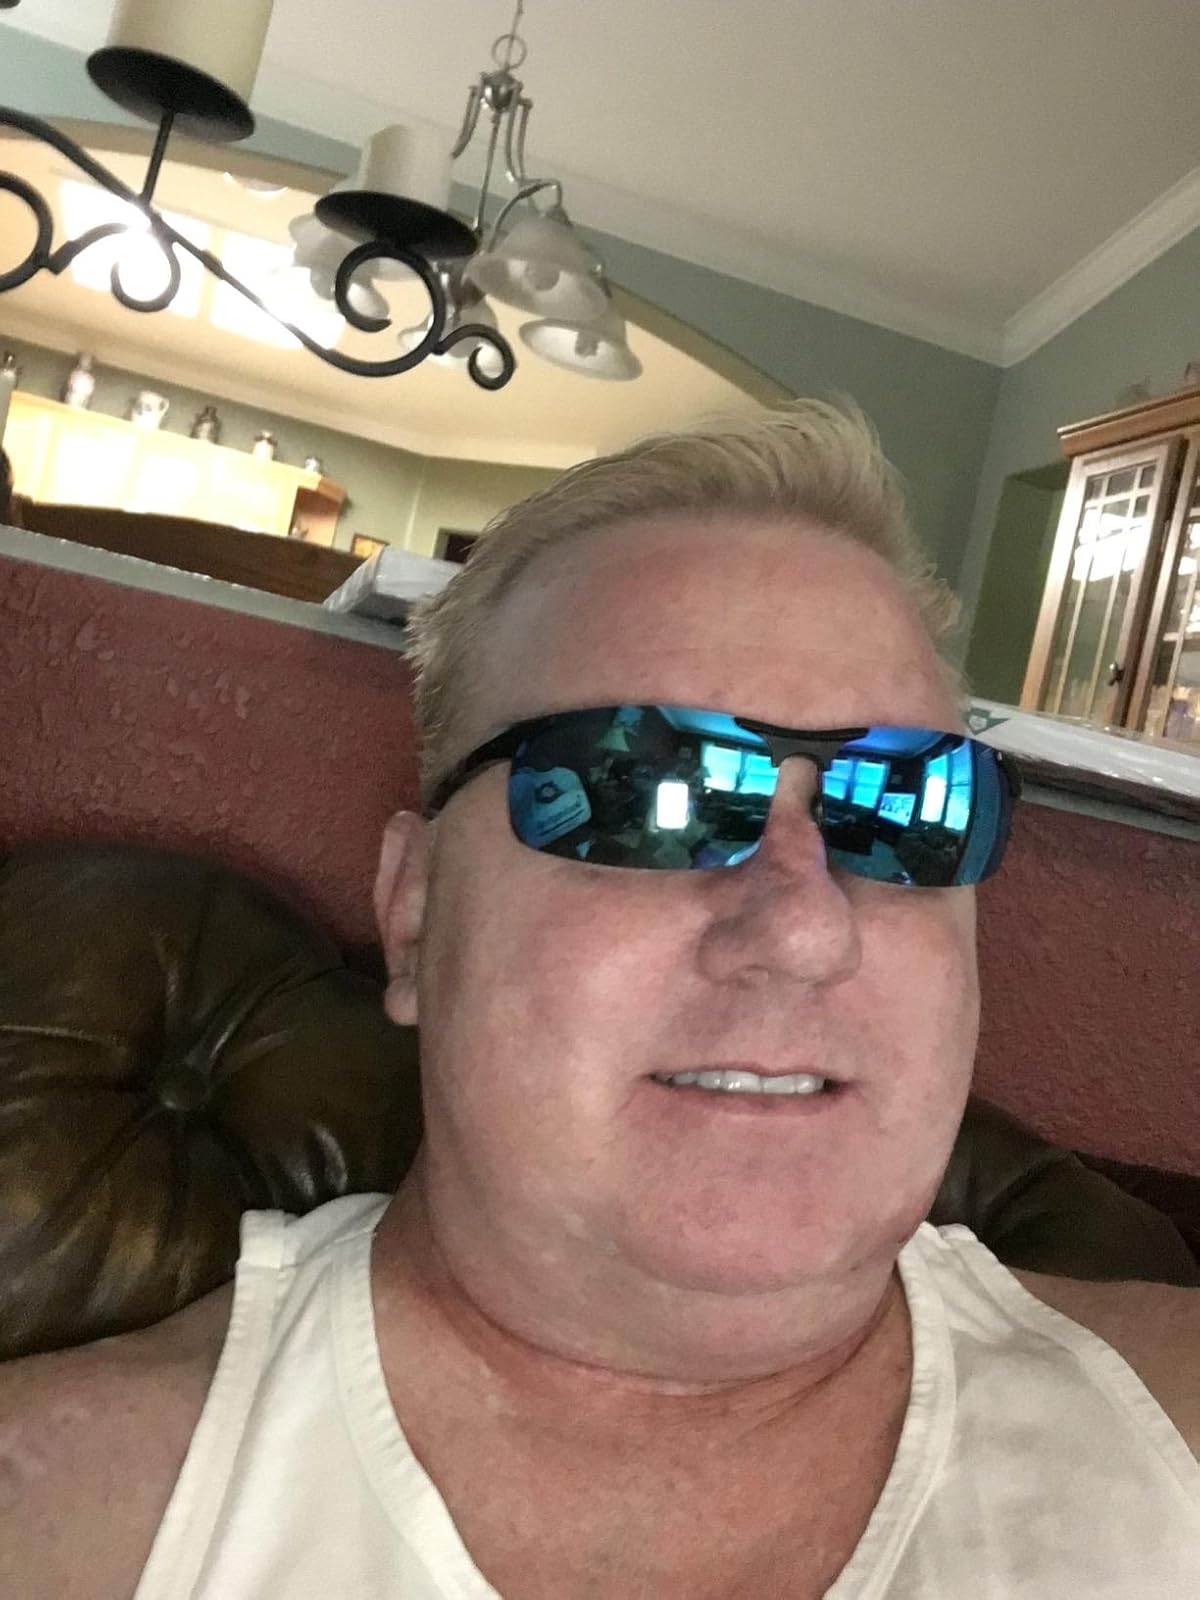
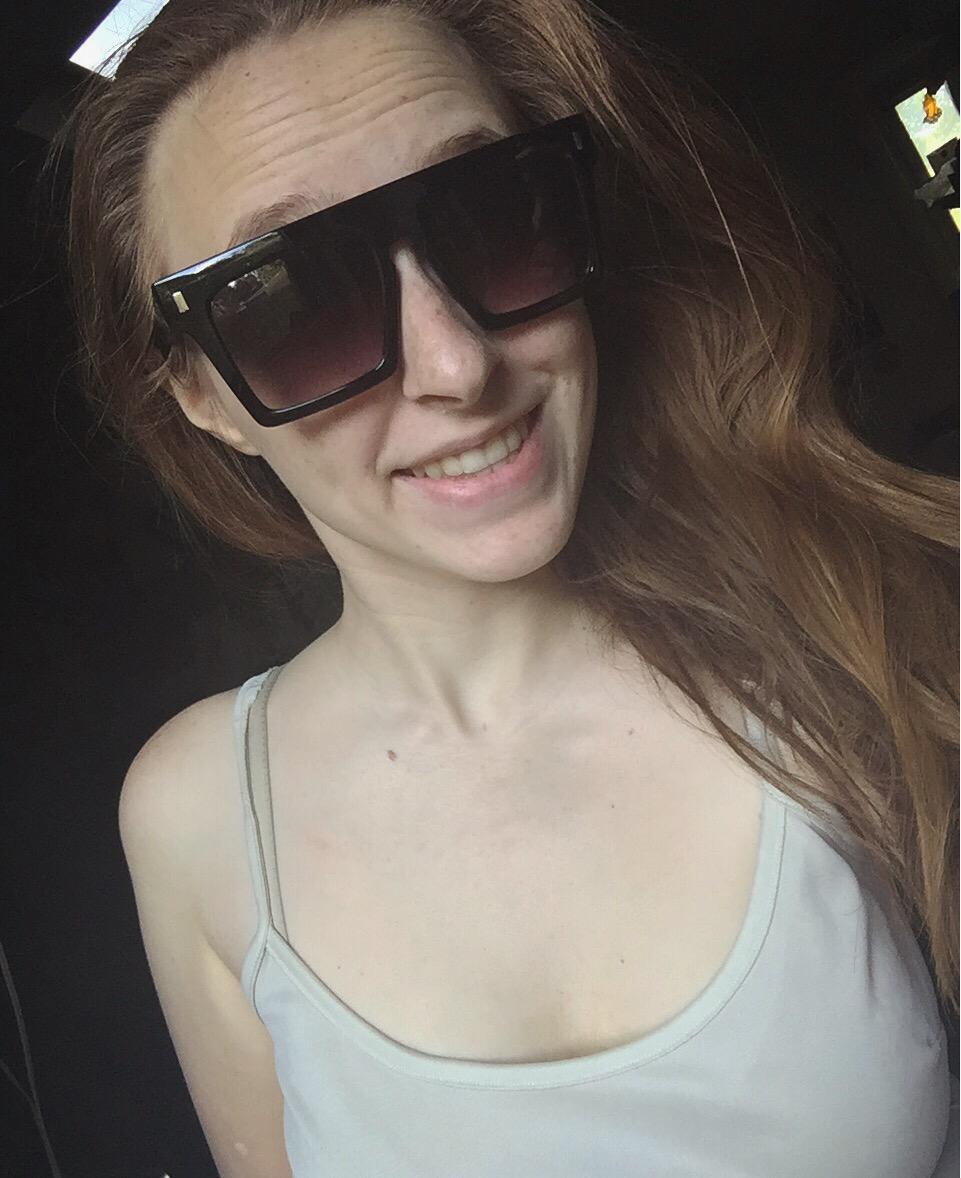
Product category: accessories_sunglasses
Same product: no